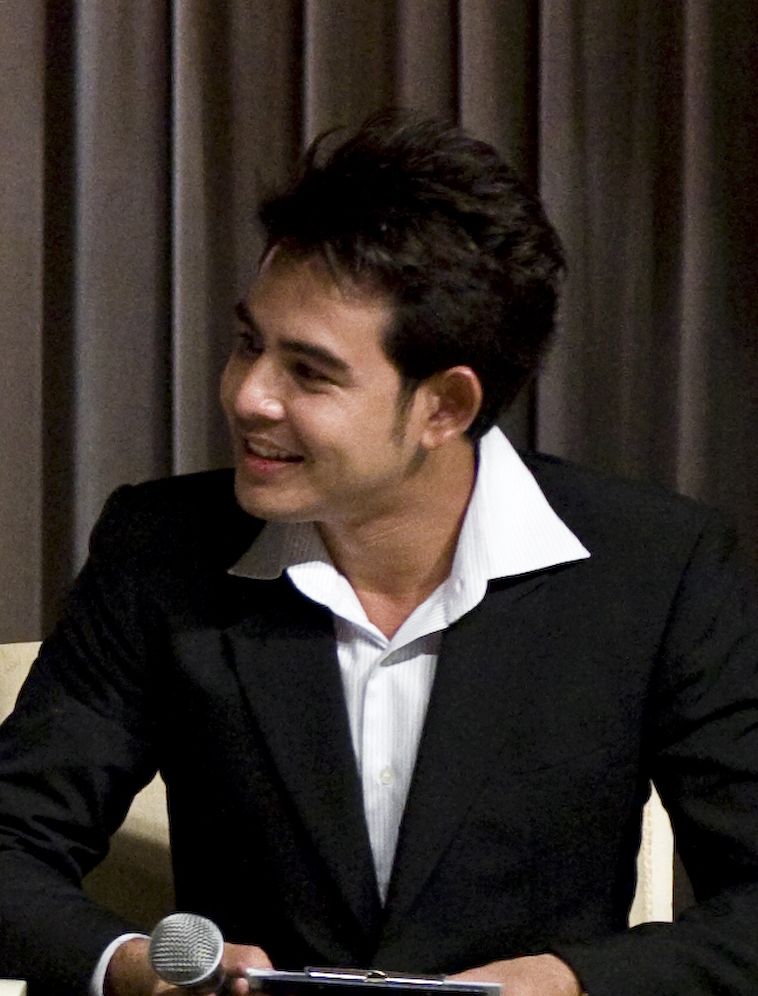
นิธิ สมุทรโคจร

| name = นิธิ สมุทรโคจร
| image = Nithi_Samutkojorn.jpg
| imagesize = 250px
| nickname = จ๊อบ
| spouse = พรพรรณ ชนะรัตนโสภณ(2545–ปัจจุบัน)
| yearsactive = พ.ศ. 2538–ปัจจุบัน
| ค่าย = ช่อง 3 เอชดี|สถานีวิทยุโทรทัศน์ไทยทีวีสีช่อง 3 (2539–ปัจจุบัน)
| ตุ๊กตาทอง =
| สุพรรณหงส์ =
| ชมรมวิจารณ์บันเทิง =
| โทรทัศน์ทองคำ =
| children = 2 คน
| birthplace = ประเทศไทย
นิธิ สมุทรโคจร (เกิด 1 ธันวาคม พ.ศ. 2517) ชื่อเล่น จ๊อบ เป็นนักแสดง นายแบบ และพิธีกรชาวไทย สังกัดช่อง 3 เอชดี|สถานีวิทยุโทรทัศน์ไทยทีวีสีช่อง 3
== ประวัติ ==
นิธิ สมุทรโคจร ประวัติส่วนตัว : นิธิ สมุทรโคจร จบการศึกษาจาก คณะนิเทศศาสตร์ มหาวิทยาลัยกรุงเทพ เอกวิชาการโฆษณา ในปี พ.ศ. 2539 และมีผลงานละครหลายเรื่อง เช่น กะล่อนคูณสอง, เกียรติยศกบฏรัก, สุดหัวใจ, ขมิ้นกับปูน เป็นต้น และเป็นพิธีกรเกมโชว์และผู้ผลิตรายการสารคดีท่องเที่ยว สมุดโคจร ทางช่อง อมรินทร์ทีวี ช่อง34
ทางด้านชีวิตส่วนตัว เขาแต่งงานกับ "มิกิ" พรพรรณ ชนะรัตนโสภณ สาวนอกวงการบันเทิง ทายาทโรงแรมรอยัลฮิลด์ รีสอร์ทแอนด์สปา มีลูกชายชื่อ ธนิก สมุทรโคจร (เคนโด้) และ ลูกสาวชื่อ ธนินี สมุทรโคจร (เคดาห์) และยังมีศักดิ์เป็นลูกพี่ลูกน้องกับ ดนัย สมุทรโคจร ดารา/นักแสดง อีกด้วย เขานับถือศาสนาอิสลาม
== ธุรกิจ ==
Royal Hills Golf Resort & Spa : รอยัลฮิลล์กอล์ฟ รีสอร์ท แอนด์ สปา เป็นโรงแรม 4-5 ดาว, สนามกอล์ฟ, บริษัทนายหน้าขายที่ดิน กับภรรยานอกวงการทายาทเจ้าของโรงแรมที่จังหวัดนครนายก และก่อตั้งบริษัท สานฟ้า จำกัด เมื่อปี 2548 เพื่อสร้างสรรค์สิ่งใหม่ๆ ให้แก่วงการบันเทิง และตอบสนองความต้องการที่หลากหลายทางด้านการตลาดในรูปแบบของงานด้าน Organizer และ Event โดยรายการโทรทัศน์ประกอบไปด้วยรายการ
;ปัจจุบัน
* รายการ สมุดโคจร ออกอากาศทุกวันเสาร์ เวลา 16.00 - 16.30 น. ทางช่องอมรินทร์ทีวี ช่อง 34 และชมย้อนหลังทาง Youtube : Sanfah Channel
;อดีต
* รายการ หลงรักยิ้ม ทุกวันเสาร์ เวลา 14.00 - 14.27 น. ทางช่อง ไทยรัฐทีวี ช่อง 32 เริ่มวันที่ 14 กันยายน 2562 - 19 ธันวาคม 2563 โดยพิธีกร แดเนียล เฟรเซอร์ (ย้ายจากช่อง ช่อง 3 เอสดี|3SD(28) ทุกวันอาทิตย์ เวลา 16.30 - 17.00 น. เริ่มวันที่ 9 ตุลาคม 2559 - 8 กันยายน 2562)
* รายการ ลองStay ทุกวันวันอาทิตย์ เวลา 16.30 - 17.00 น. ทาง ช่อง 3 เอสดี|3SD(28) เริ่มวันที่ 3 เมษายน 2559 ถึงวันที่ 11 กันยายน 2559
* รายการ KNIGHT LAND ดินแดนอัศวินซ่า ทุกวันเสาร์ เวลา 15.00 - 16.00 น. ทางช่องเวิร์คพอยท์ทีวี|Workpoint TV เริ่มวันที่ 7 พฤศจิกายน 2558 - 30 เมษายน 2559
* รายการ เมล็ดพันธุ์พิทักษ์โลก Season 1 ทุกวันจันทร์และอังคาร เวลา 15.55 - 16.00 น.ทางสถานีวิทยุโทรทัศน์แห่งประเทศไทย, ช่อง 11 เริ่มวันที่ 22 กุมภาพันธ์ 2559 - 2 พฤษภาคม 2559
* รายการ เมล็ดพันธุ์พิทักษ์โลก Season 2 ทุกวันเสาร์ เวลา 17.00 - 18.00 น. ทางช่อง 3 เอสดี|3SD(28) เริ่มตอนแรกวันที่ 29 เมษายน - 15 กรกฎาคม 2560
ทุกวันพฤหัสบดี เวลา 16.55 - 16.57 น. ทางสถานีวิทยุโทรทัศน์แห่งประเทศไทย, ช่อง 11 เริ่มตอนแรกวันที่ 4 พฤษภาคม - 27 กรกฎาคม 2560
== ผลงาน ==
=== ละครโทรทัศน์ ===

=== ละครเวที ===
* อลหม่านบ้านทรายทอง (2543)
* ชายกลาง (2550)
=== พิธีกร ===
;ปัจจุบัน
* รายการท่องเที่ยวในประเทศ สมุดโคจร ทุกวันเสาร์ เวลา 16.00 - 16.30 น. ทางช่องอมรินทร์ทีวี ช่อง 34 และชมย้อนหลังทาง Youtube : Sanfah Channel (เริ่มวันที่ 18 มิถุนายน 2565 - ปัจจุบัน) (เดิมอยู่ช่อง 5 ทุกวันจันทร์ เวลา 22.20 - 23.00 น. (2549–2559))
;อดีต
* ลุ้นรหัสลับ (2541 (เฉพาะกิจ) และ 2543 (พิธีกรรุ่นสุดท้าย))
* ตีบทแตก (2546)
* Q TWENTY 20 คำถาม (2547–2550)
* Sofa Away เก้าอี้แดง ตะแคงเดิน (2548)
* ทีวีอาสา (2550)
* พินิจนคร (2552)
* ปริศนาฆาตเกม (2557–2558)
* รายการ KNIGHT LAND ดินแดนอัศวินซ่า ทุกวันเสาร์ เวลา 15.00-16.00 น. ทางช่องเวิร์คพอยท์ทีวี|Workpoint TV (เริ่มวันที่ 7 พฤศจิกายน 2558 - 30 เมษายน 2559)
* รายการท่องเที่ยวในประเทศ สมุดโคจร On the way ทุกวันเสาร์ เวลา 17.00-18.00 น. ทาง ช่อง 3 เอสดี|3SD(28) และชมย้อนหลังทาง Youtube : Sanfah TV & EVENT (เริ่มวันที่ 7 พฤษภาคม 2559 - 7 กันยายน 2562)
* รายการท่องเที่ยวเที่ยวต่างประเทศ เที่ยวให้สุด สมุดโคจร ทุกวันพุธ เวลา 21.30-22.30 น. ทางช่อง พีพีทีวี|PPTV HD ช่อง 36 และชมย้อนหลังทาง Youtube : PPTV HD ช่อง 36 (ประเดิมเทปแรกวันพุธที่ 2 ตุลาคม 2562 - 28 พฤษภาคม 2563)
* รายการท่องเที่ยวในประเทศ สมุดโคจร ทุกวันเสาร์ เวลา 13.00 - 14.00 น. ทางช่องไทยรัฐทีวี ช่อง 32 และชมย้อนหลังทาง Youtube : Sanfah Channel (เริ่มวันที่ 7 มิถุนายน 2562 - 25 ธันวาคม 2564)
== อ้างอิง ==
หมวดหมู่:นักแสดงชายชาวไทย
หมวดหมู่:นักแสดงสังกัดช่อง 3
หมวดหมู่:นักธุรกิจชาวไทย
หมวดหมู่:พิธีกรชาวไทย
หมวดหมู่:มุสลิมชาวไทย
หมวดหมู่:ยูทูบเบอร์ชาวไทย
หมวดหมู่:บุคคลจากโรงเรียนกรุงเทพคริสเตียนวิทยาลัย
หมวดหมู่:บุคคลจากคณะนิเทศศาสตร์ มหาวิทยาลัยกรุงเทพ